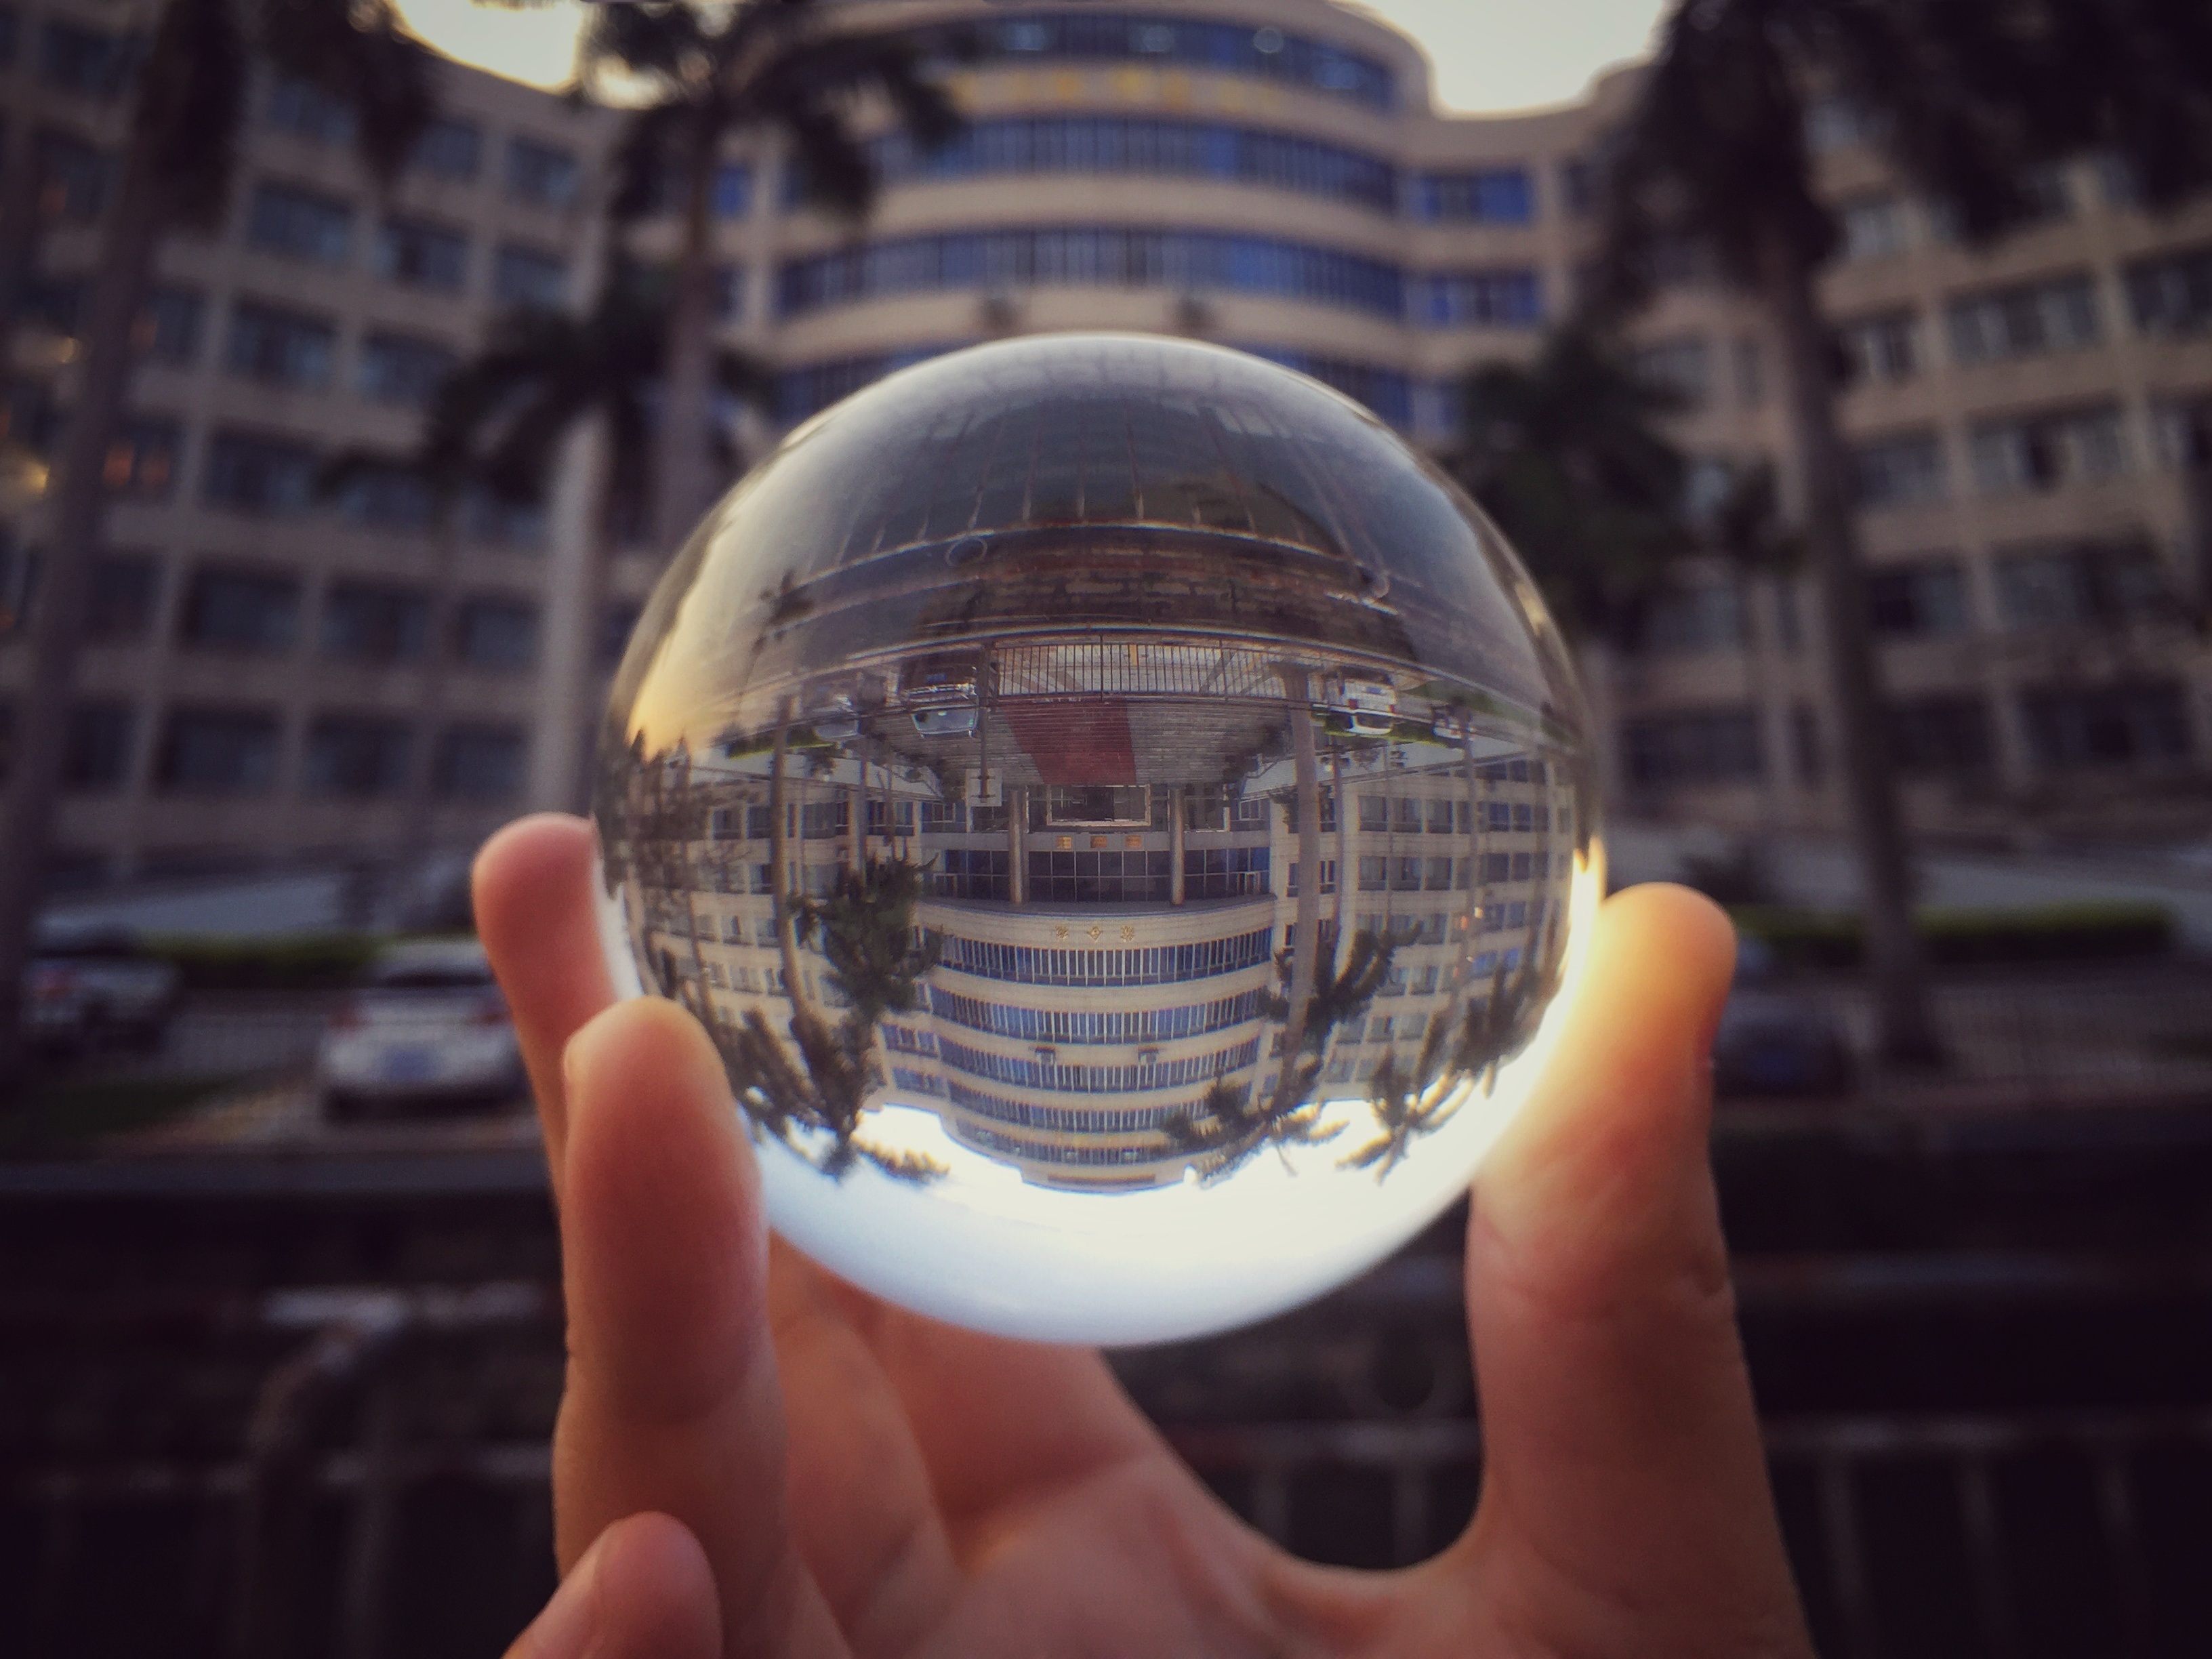
hand, light, glass, reflection, color, blue, lighting, world, photograph, beauty, shape, crystal ball